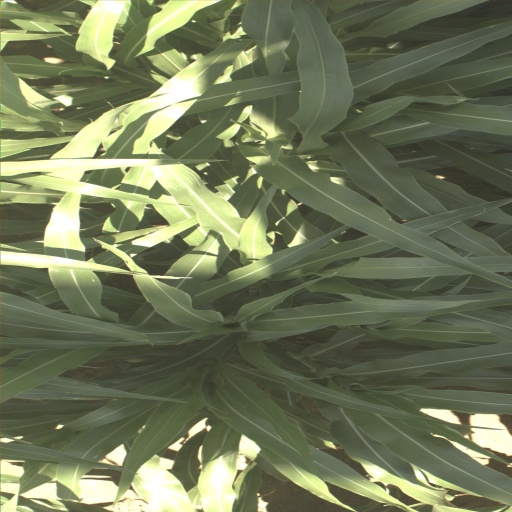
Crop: sorghum